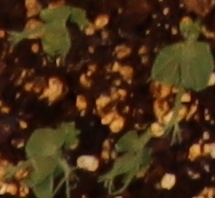
Label: Field Pea